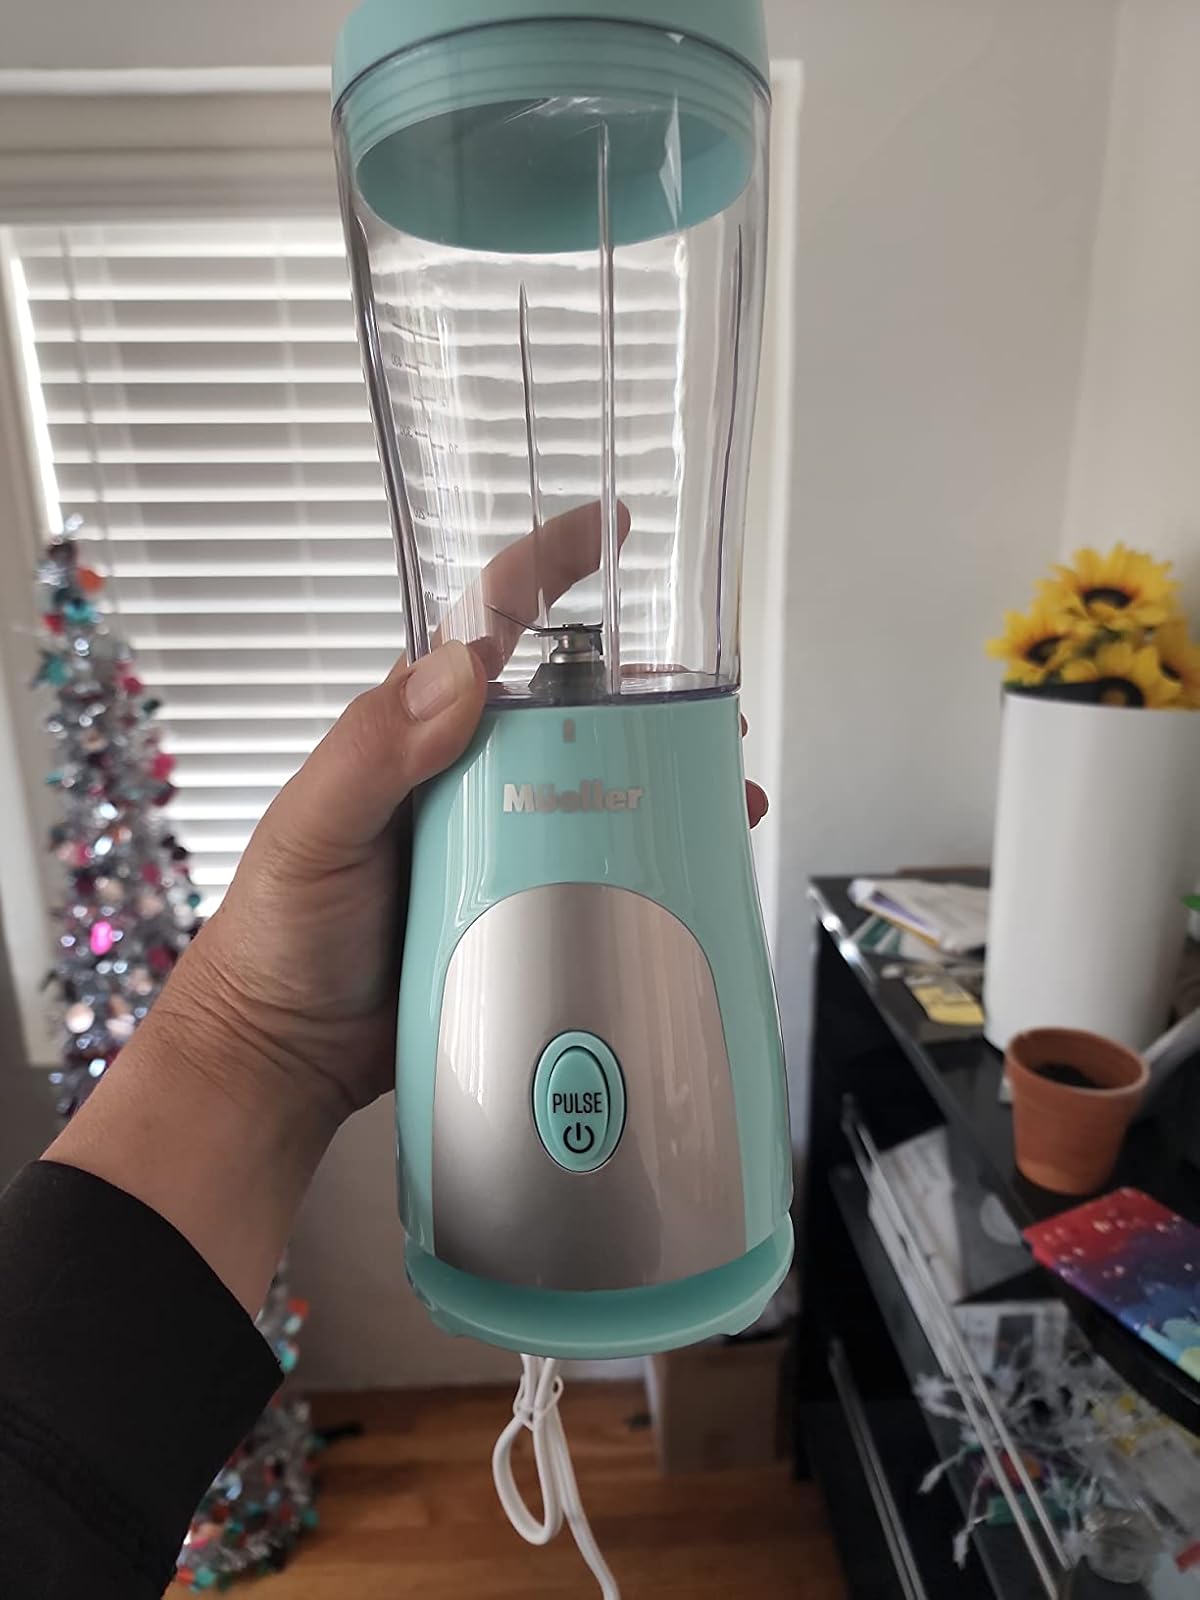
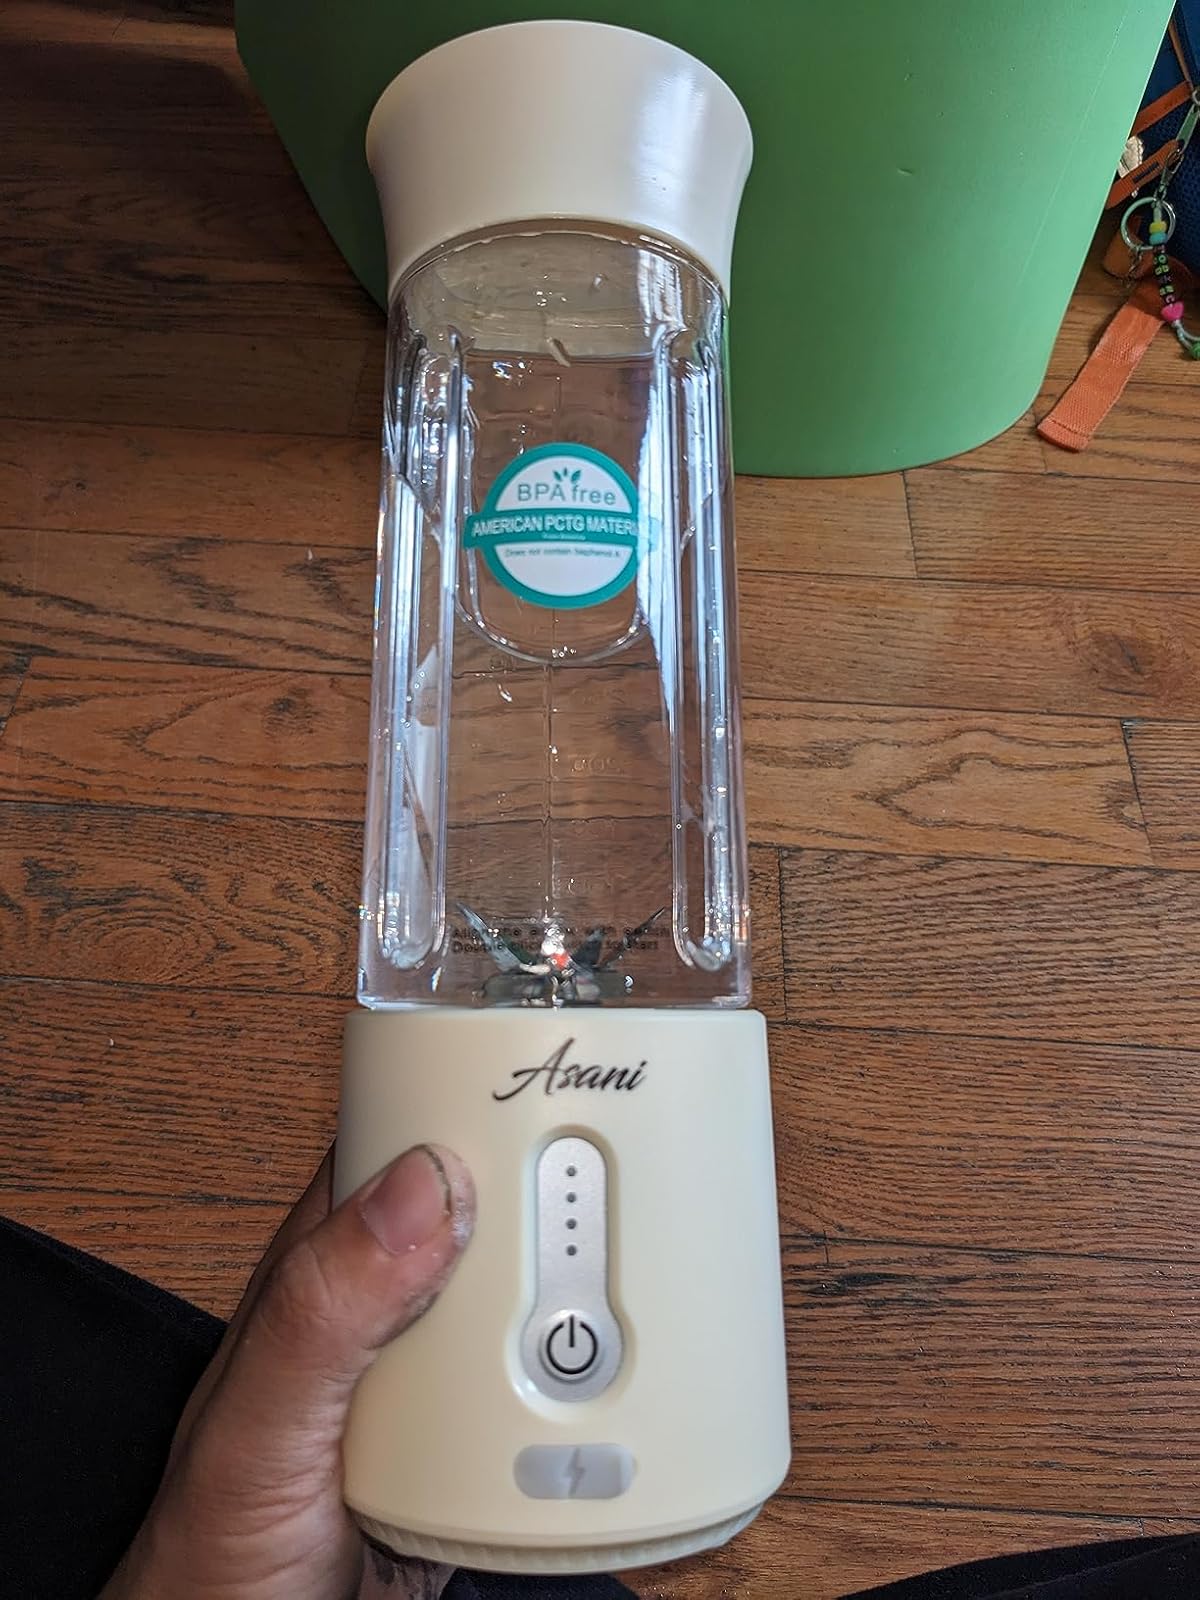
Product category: items_blender
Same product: no